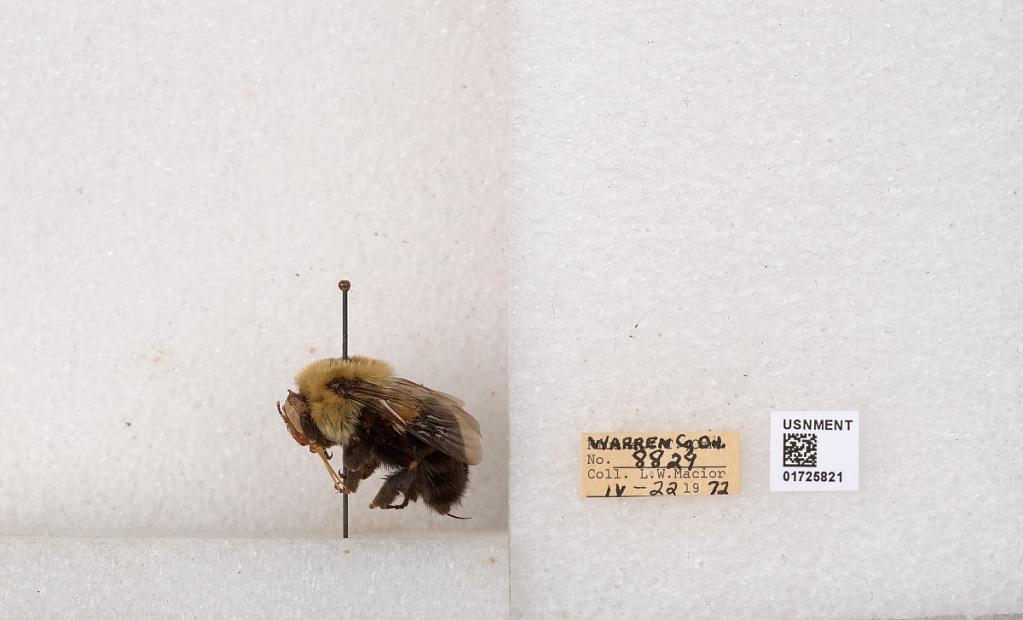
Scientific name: Bombus impatiens Cresson
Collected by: L. Macior
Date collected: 1972-4-22
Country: United States
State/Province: Ohio
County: Warren
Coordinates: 39.4276, -84.1668